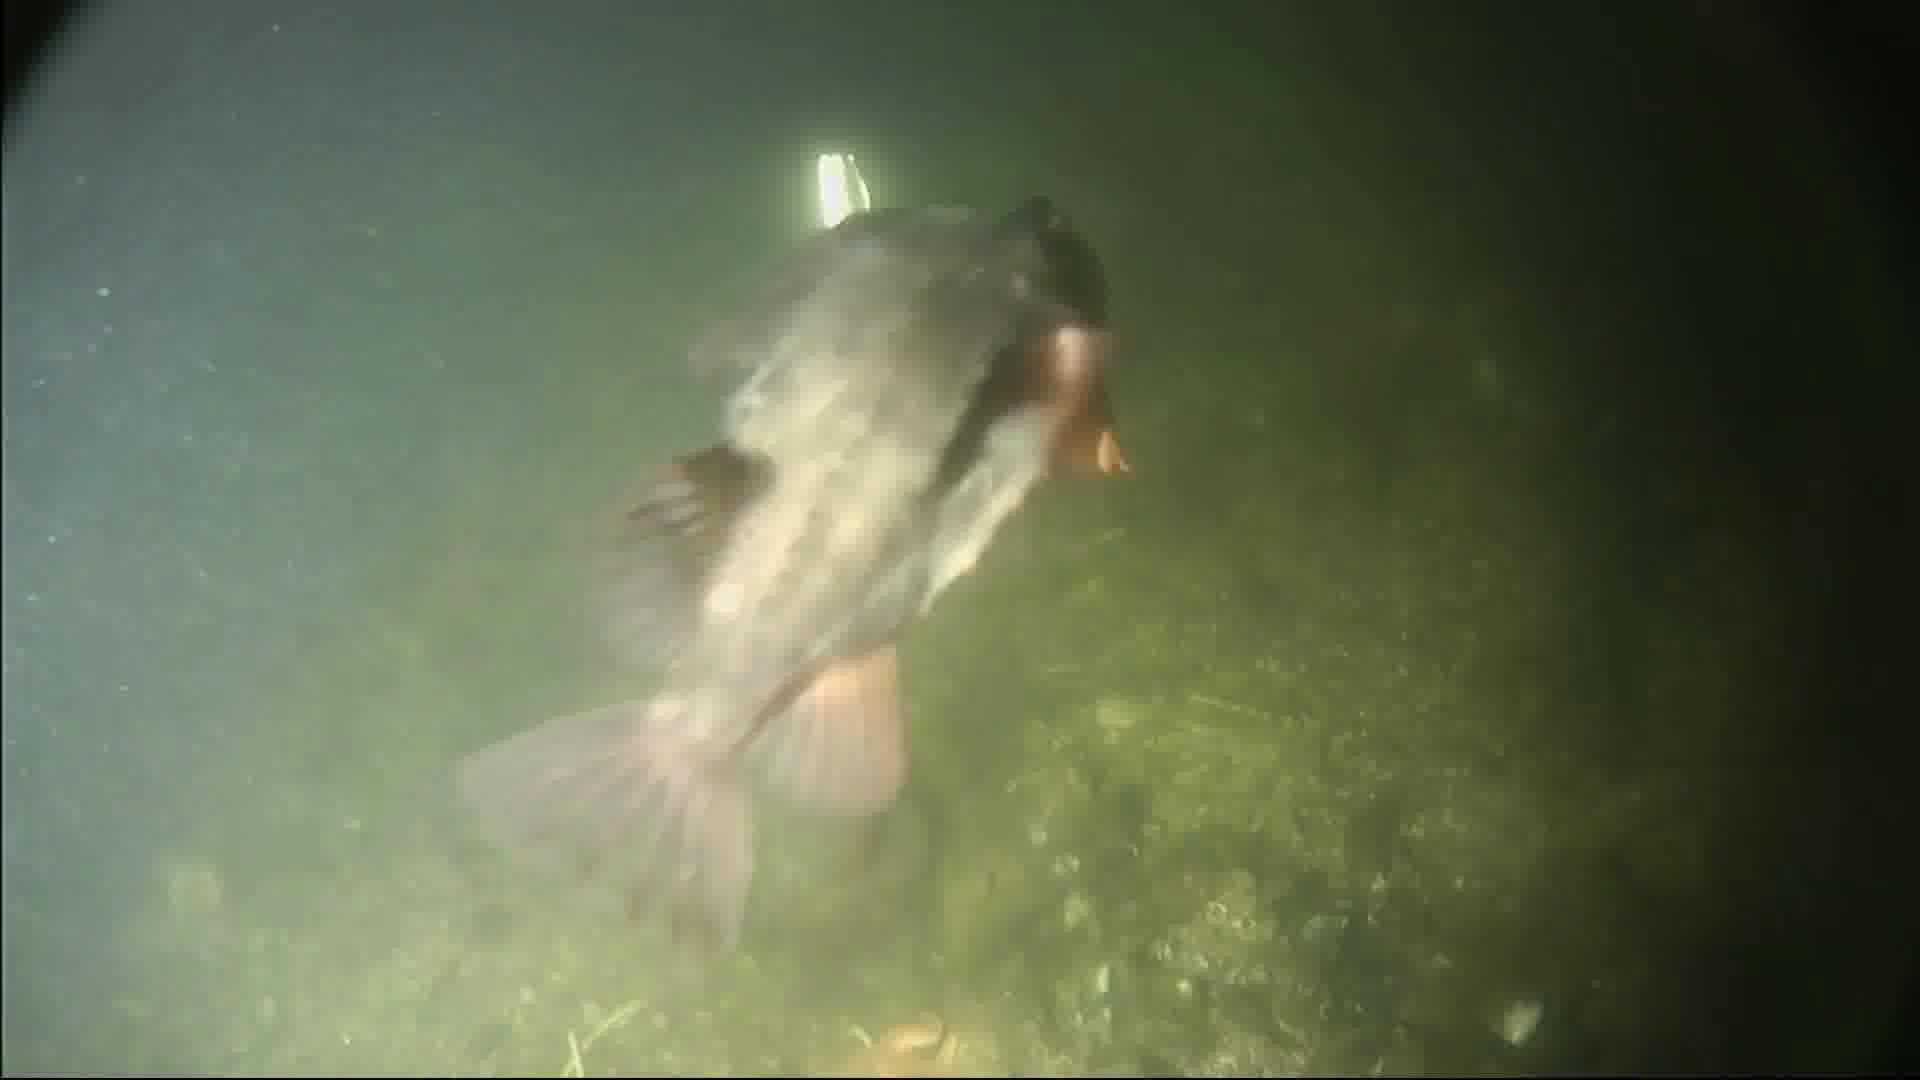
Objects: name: fish
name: starfish
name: crab